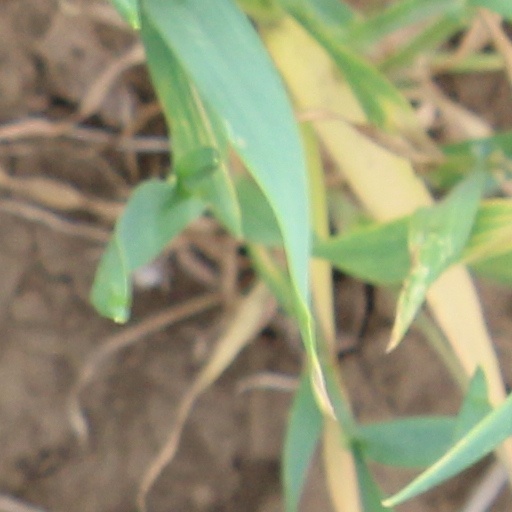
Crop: wheat